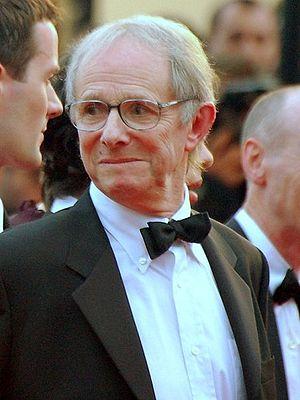
Ken Loach at the Cannes film festival.
La notion de dignité humaine présente des dimensions multiples, au niveau philosophiques, religieuses, et juridiques.